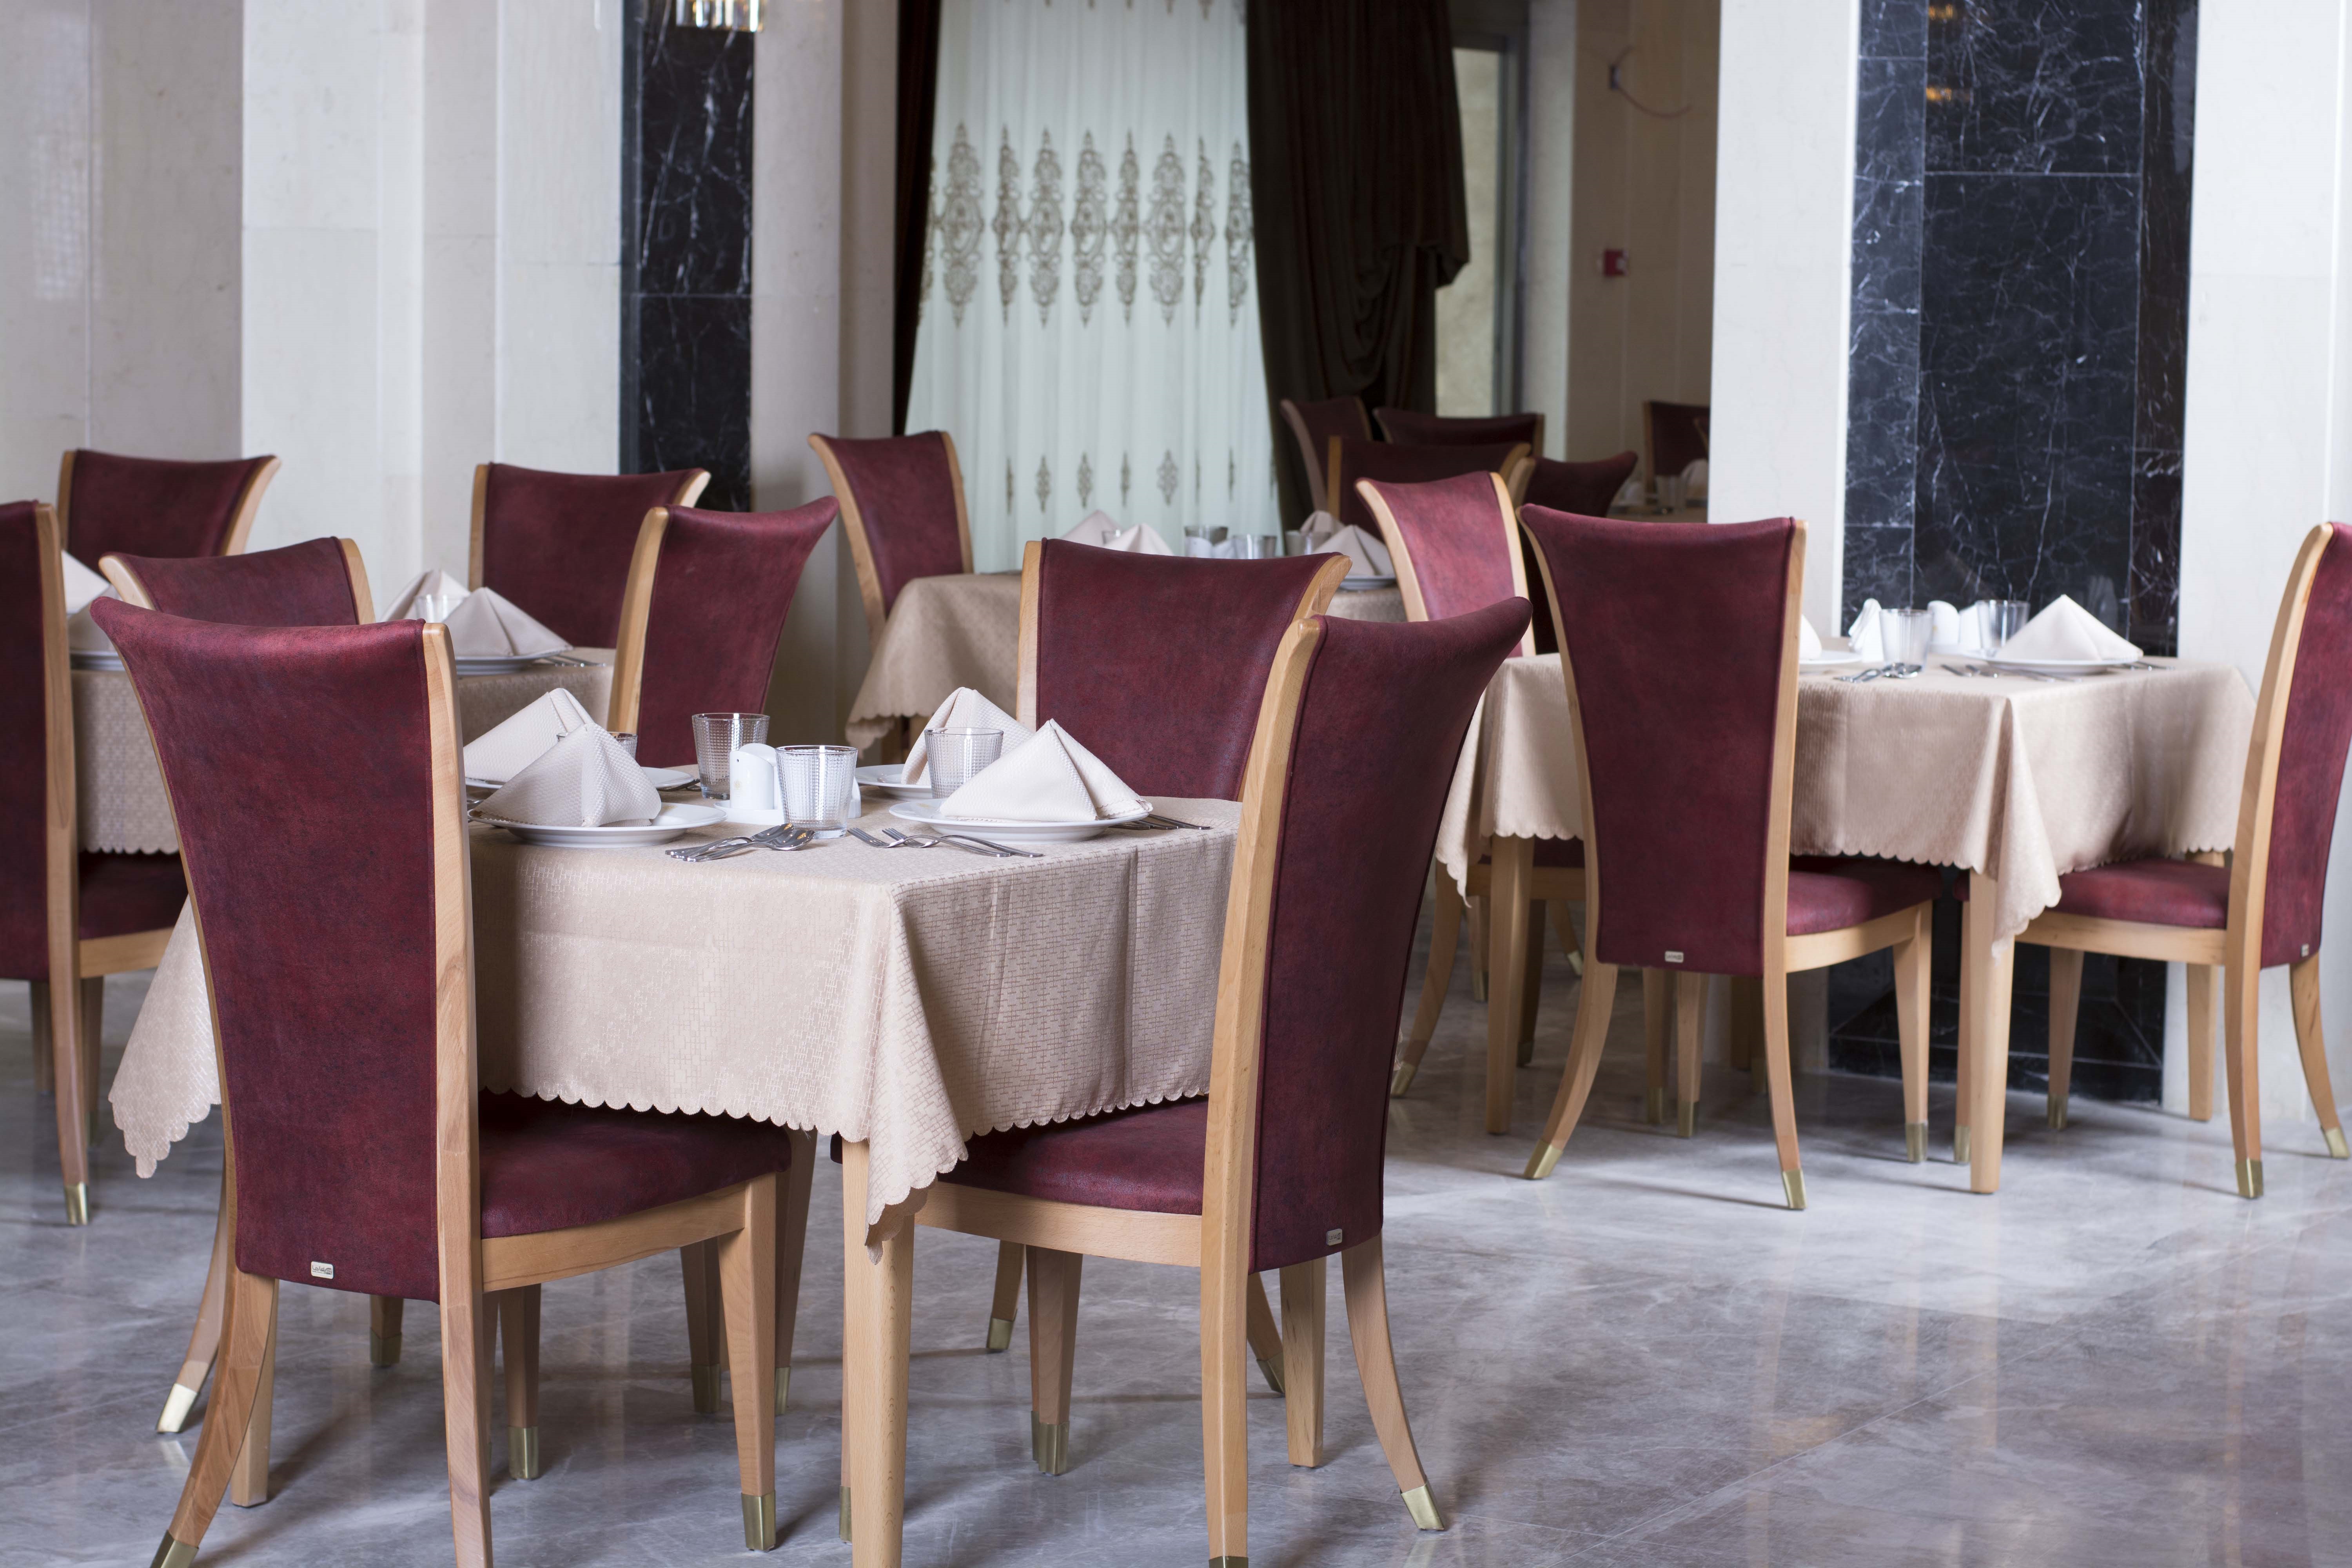
table, restaurant, room, furniture, property, dining room, kitchen dining room table, chair, tablecloth, interior design, textile, linens, floor, curtain, business, building, rectangle